Welcome to My Life (film)

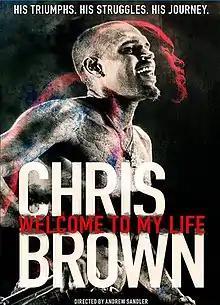
Theatrical poster

Welcome to My Life is a 2017 self-documentary focused on the life and career of American R&B singer and dancer Chris Brown, directed by Andrew Sandler. Numerous celebrities, including Jennifer Lopez, Mike Tyson, Rita Ora, Usher and Tyga, participated in the film and shared anecdotes with Brown.